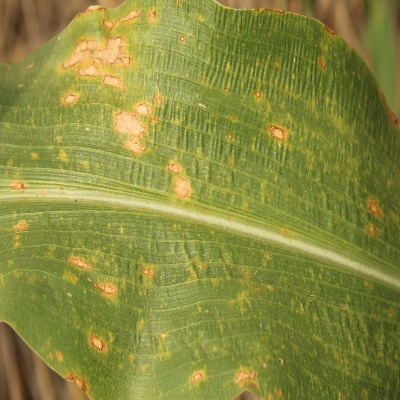
Crop: Maize
Condition: leaf spot